Animikie Group

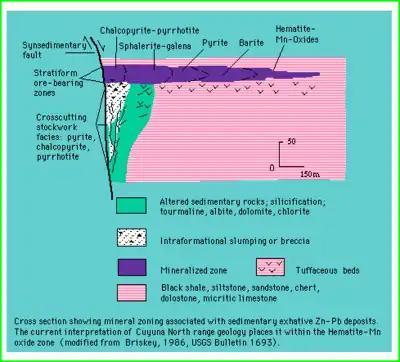
Cross section of Cuyuna North Range

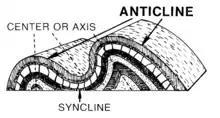
Syncline and anticlines

The Cuyuna Iron Range is southwest of the Mesabi Range in east-central Minnesota; it is by of tightly folded iron formations. Its thickness ranges from . Two sequences – the Mille Lacs and North ranges – underlie the southern part of the Animike Group. The Mille Lacs Group is more than 2,197 ± 39 million years old.